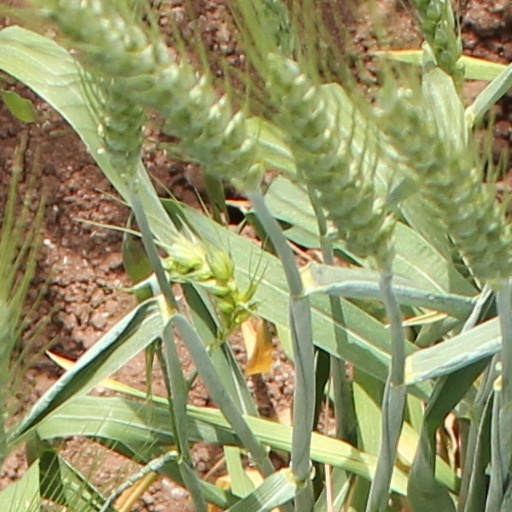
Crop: wheat